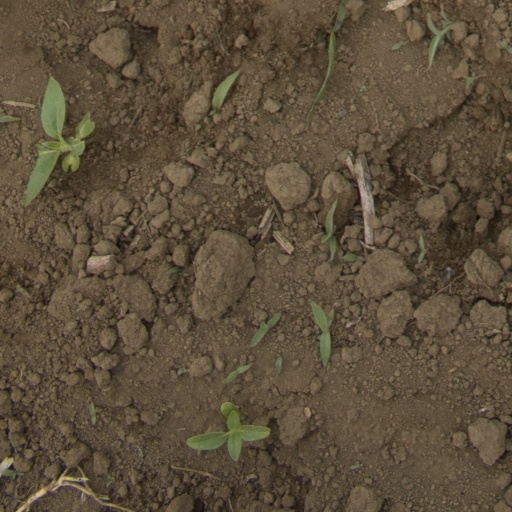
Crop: Jerusalem artichoke